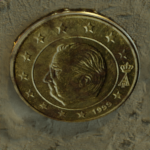
Coin value: 10cents
Country: be
Edition: 1999